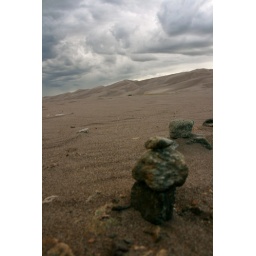
Three rocks stacked in the dry creek bed underneath the Great Sand Dunes in Colorado.